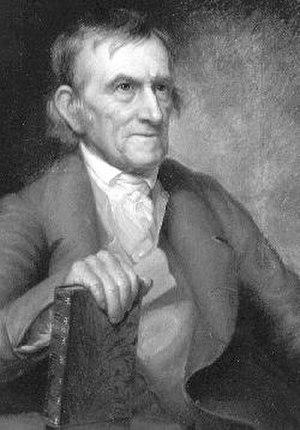
Henry Wynkoop était membre du Congrès continental, puis représentant des États-Unis pour l'état de Pennsylvanie lors du premier congrès des États-Unis, de 1789 à 1791.